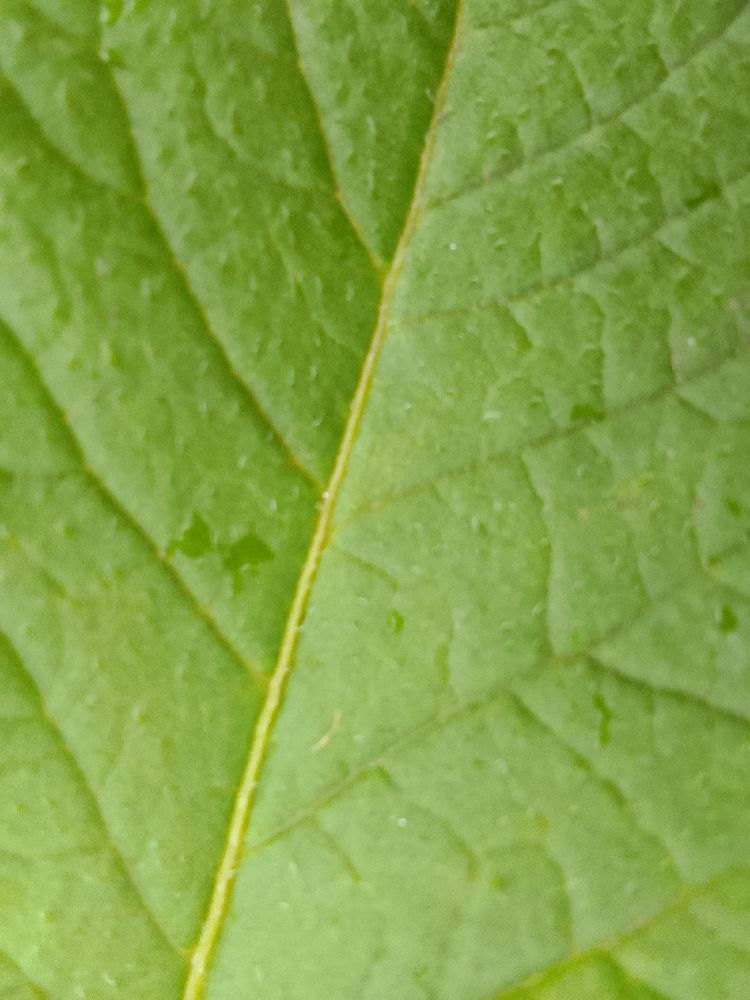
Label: Healthy